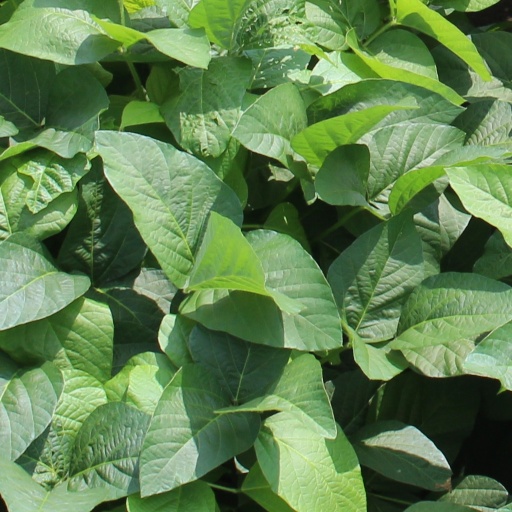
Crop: soybean